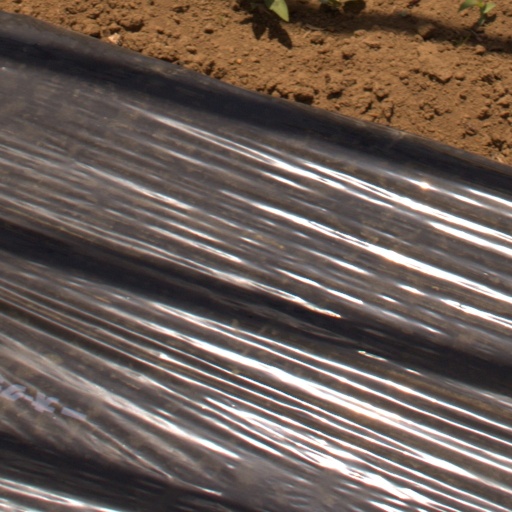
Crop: Jerusalem artichoke